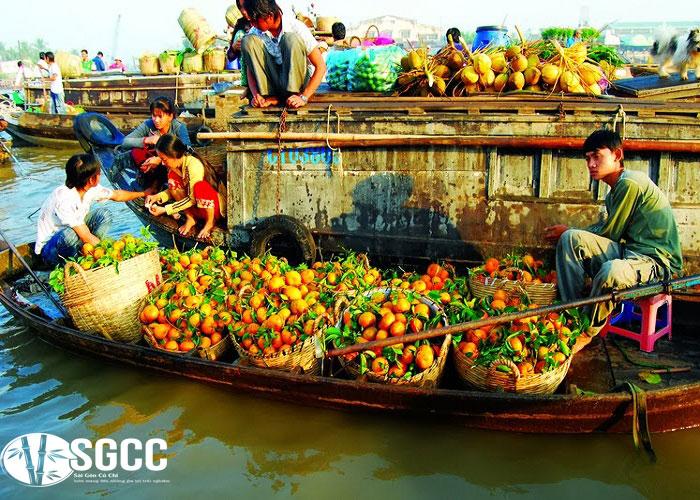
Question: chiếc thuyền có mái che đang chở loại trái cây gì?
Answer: chiếc thuyền chở những trái dừa